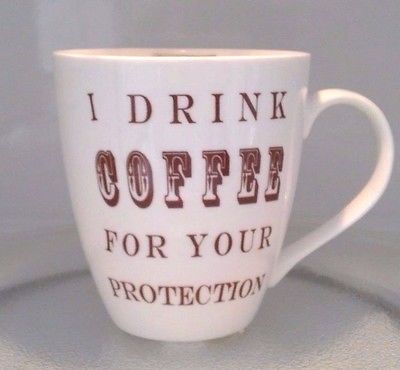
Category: mug